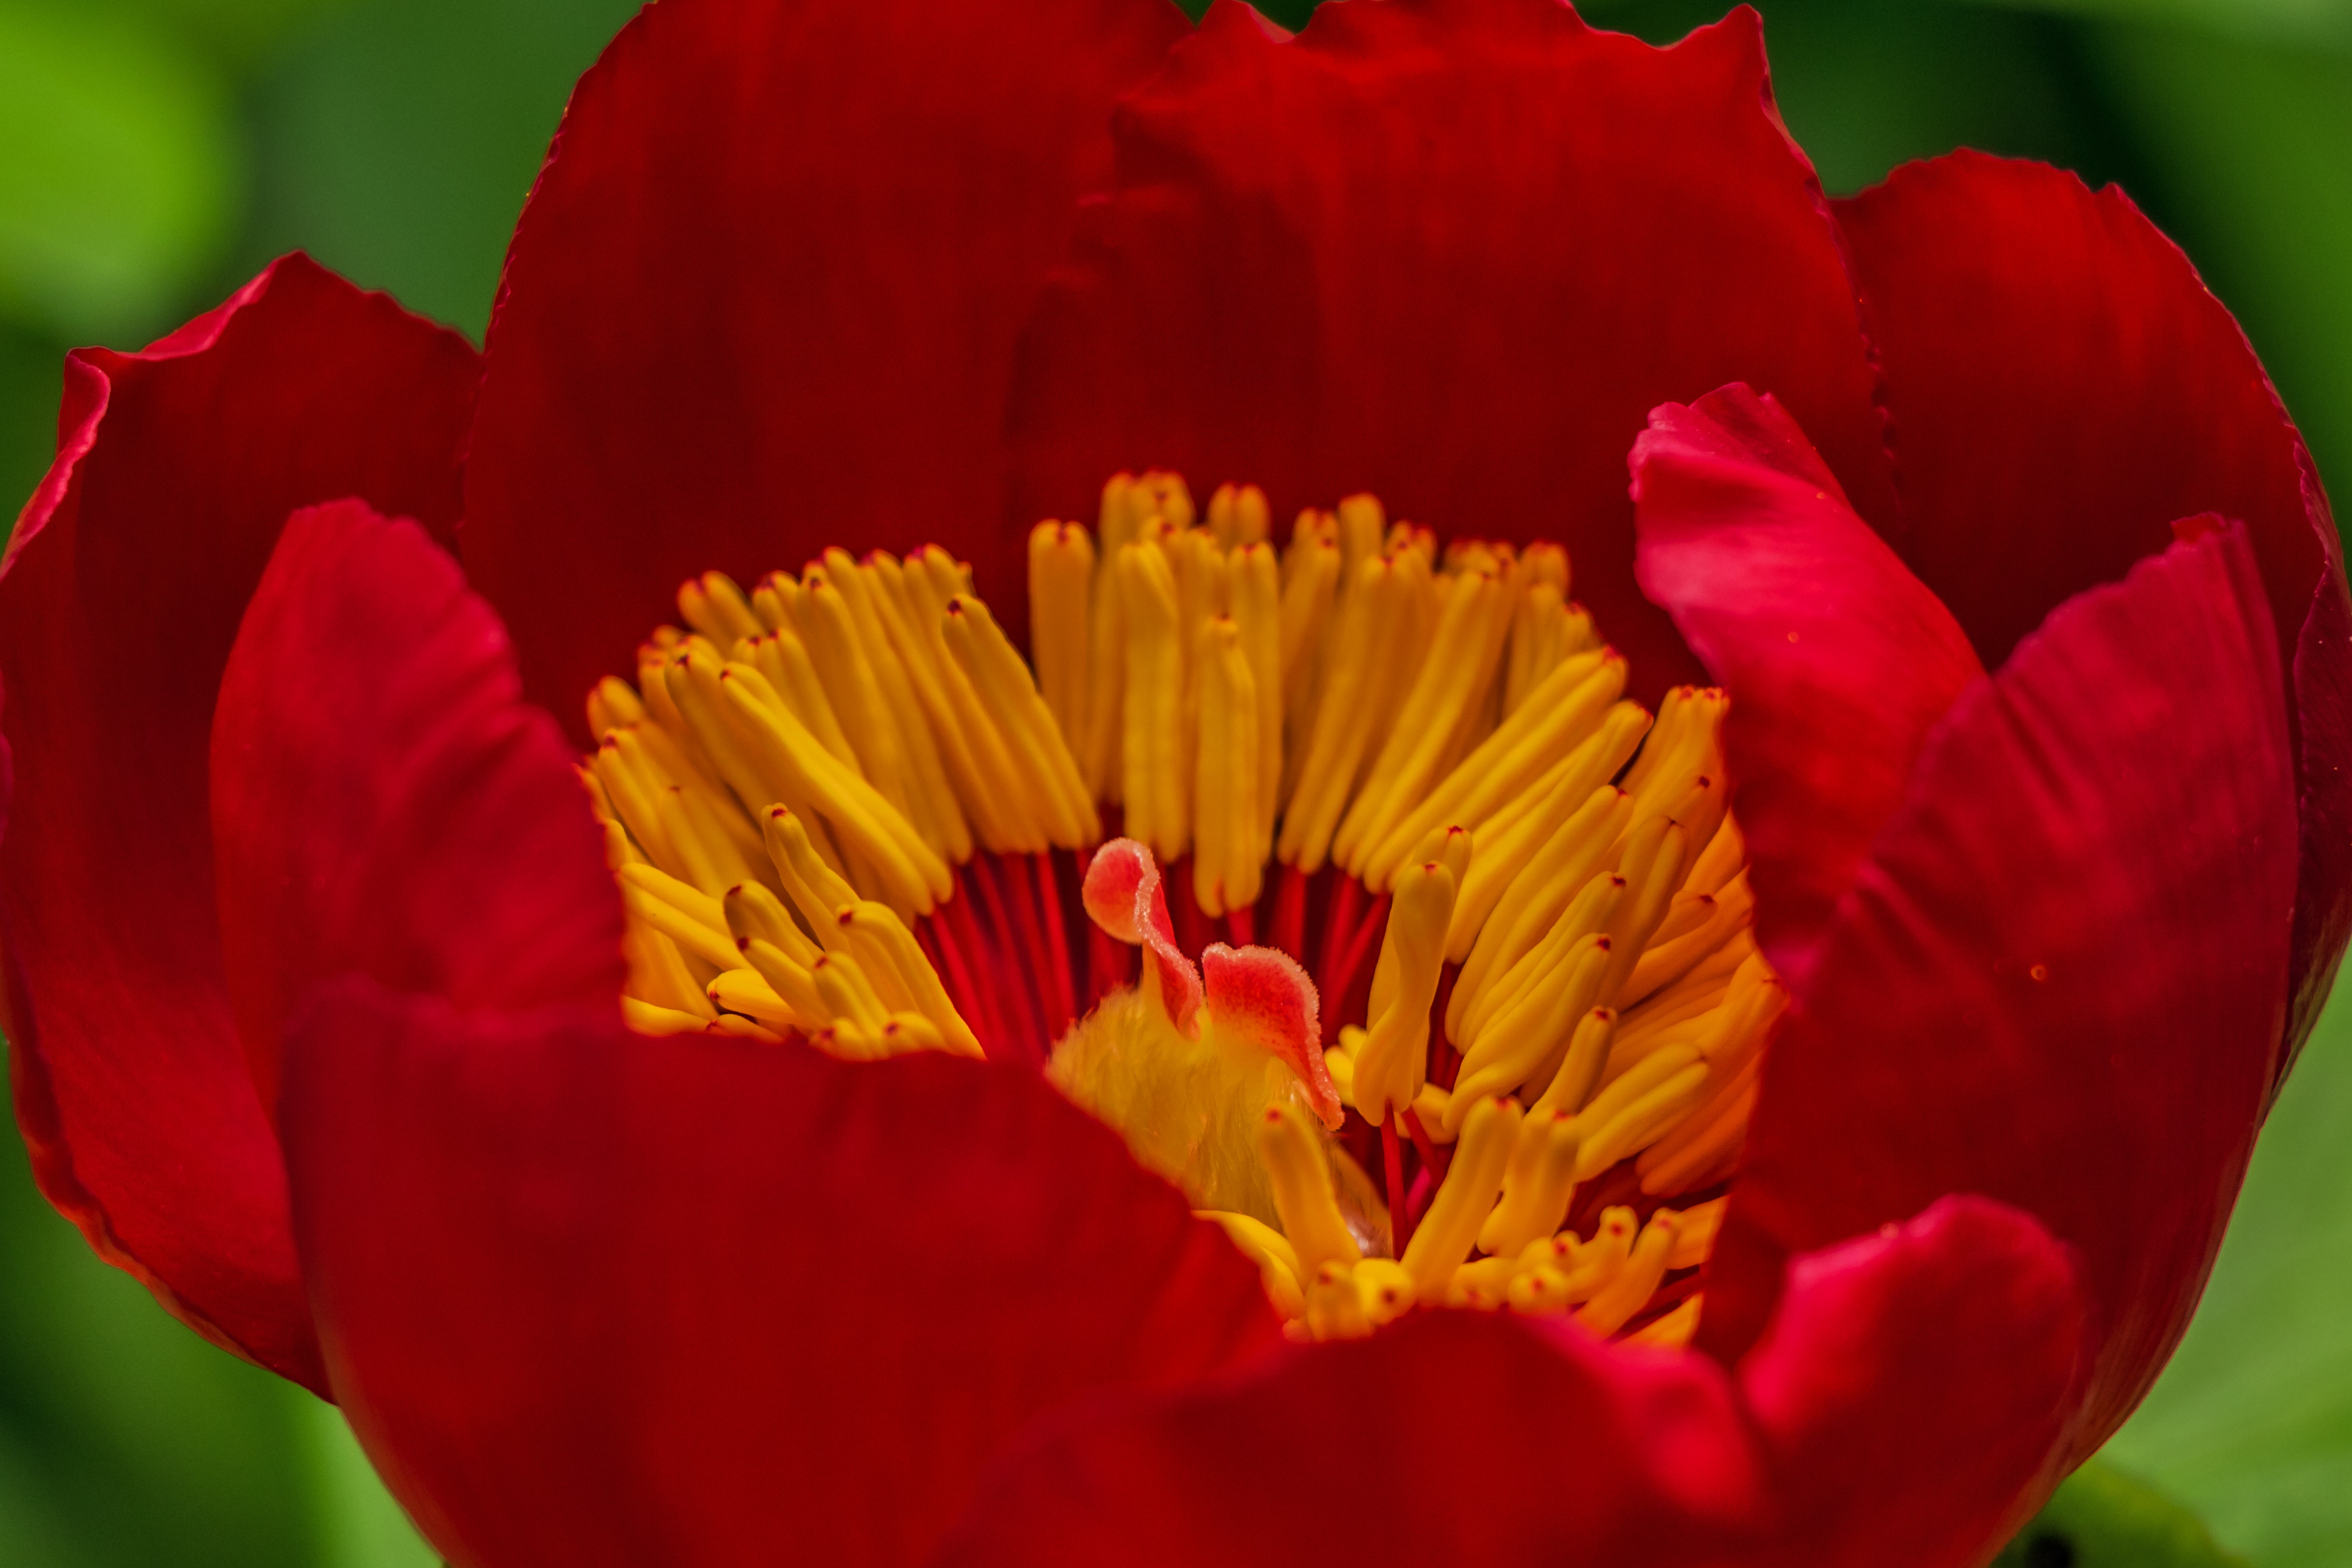
plant, flower, petal, tulip, red, flora, close up, red flower, pistil, poppy, macro photography, orchids that produce pollinia, flowering plant, annual plant, plant stem, land plant